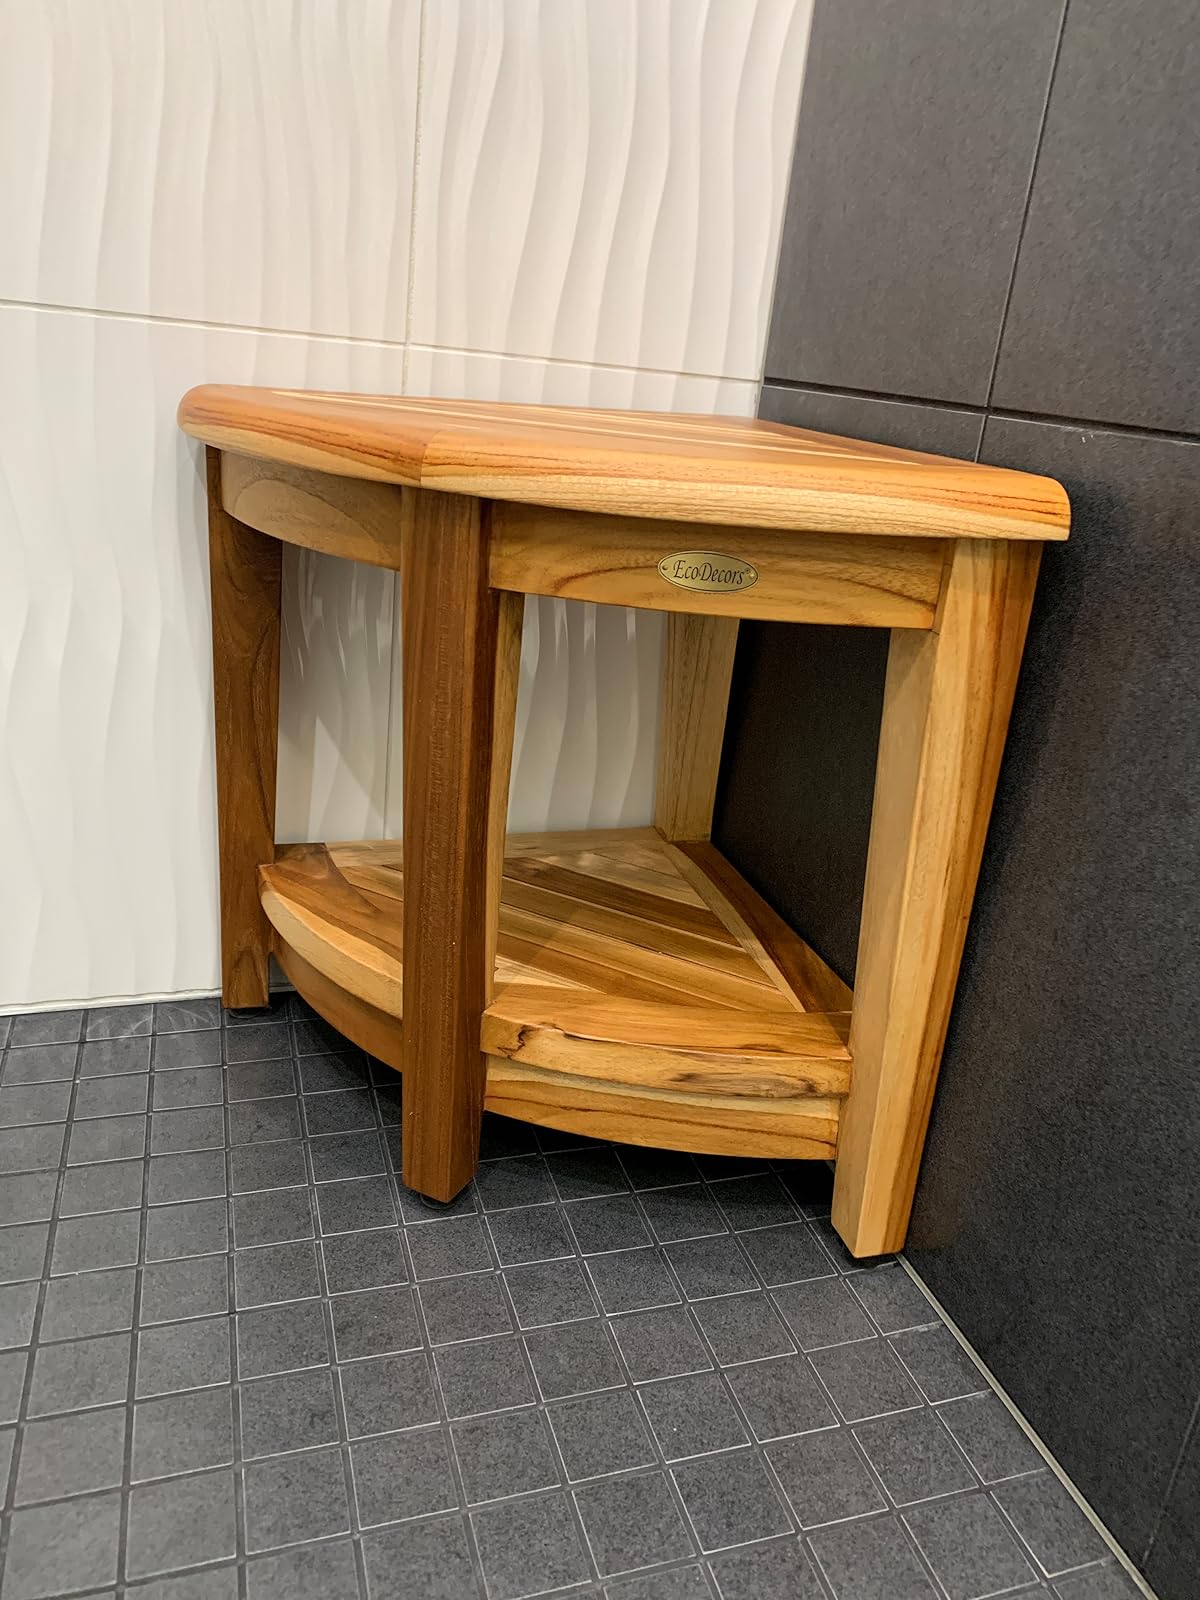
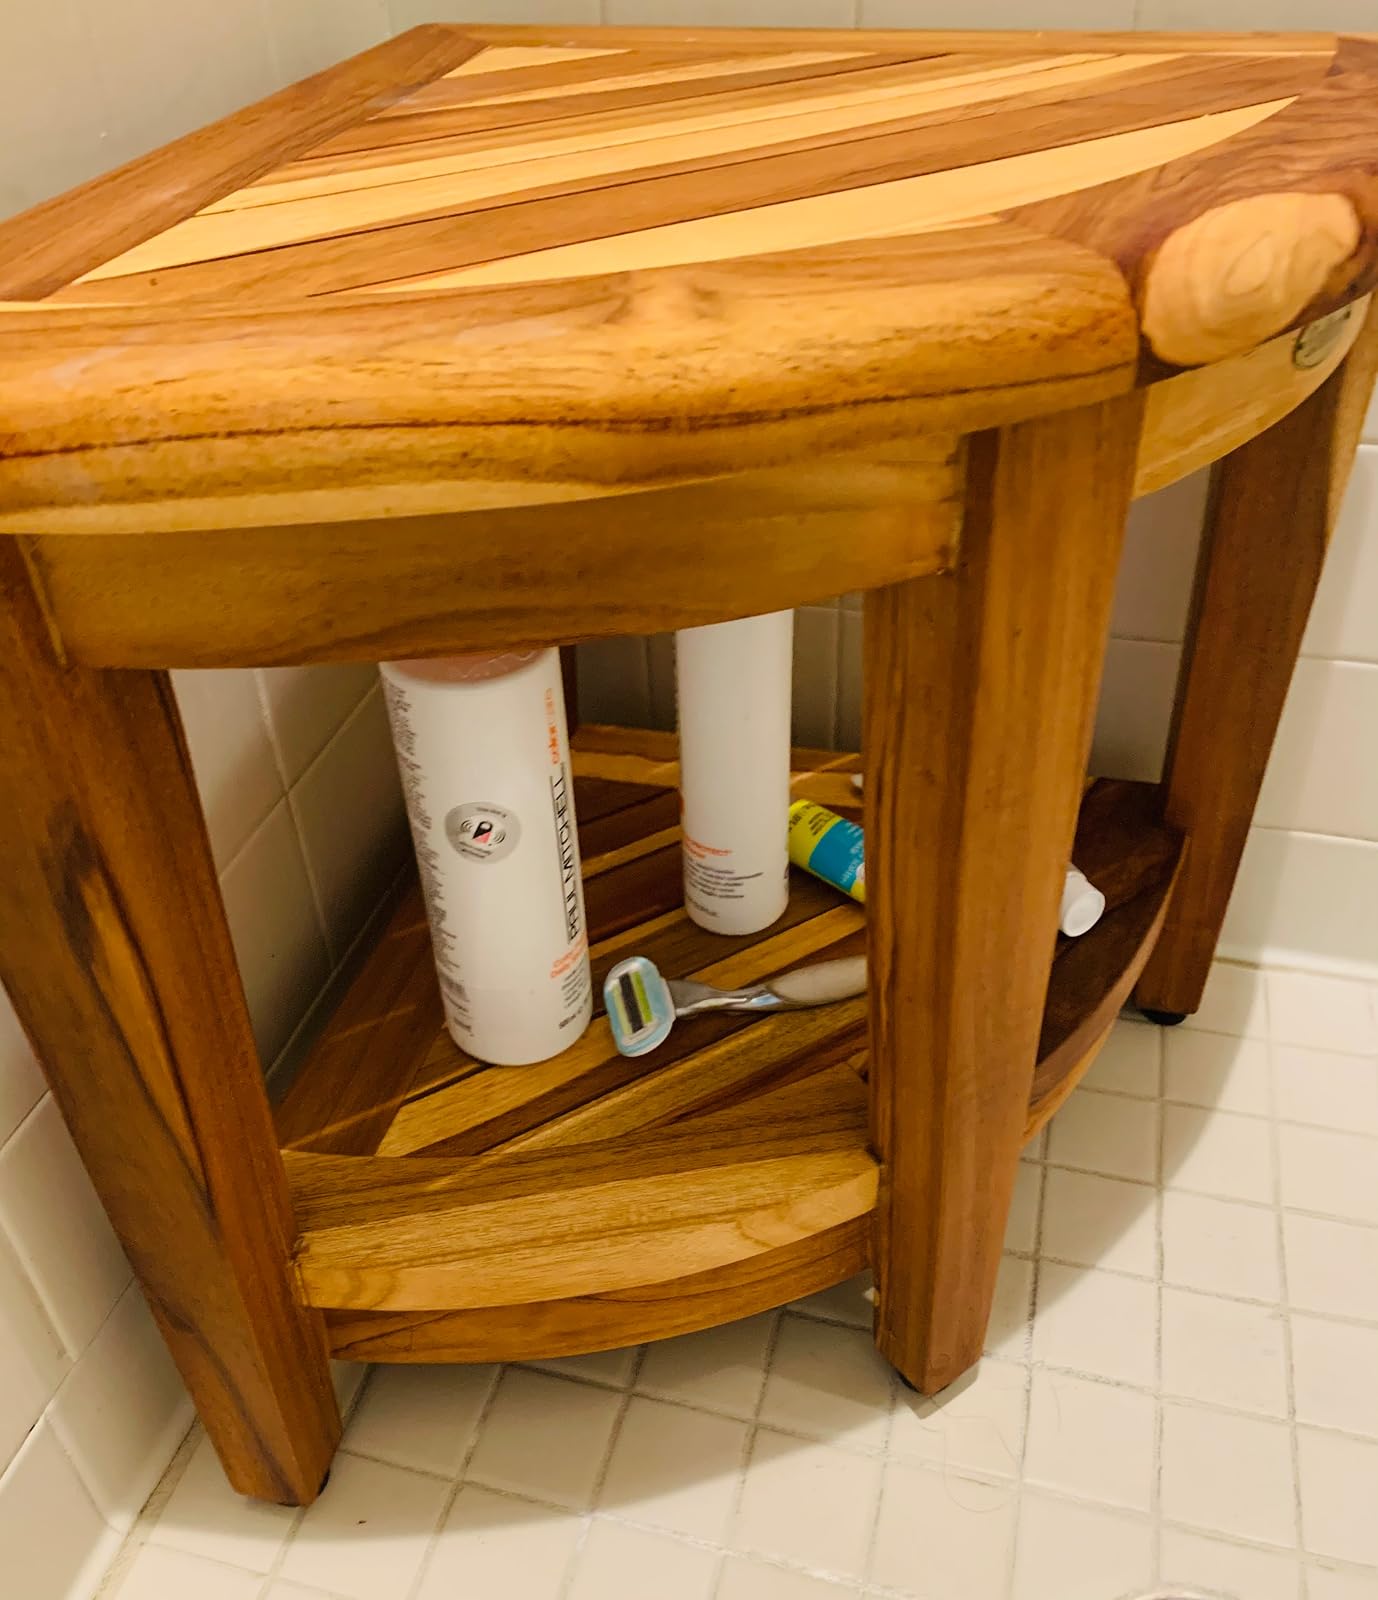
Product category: stool
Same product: yes